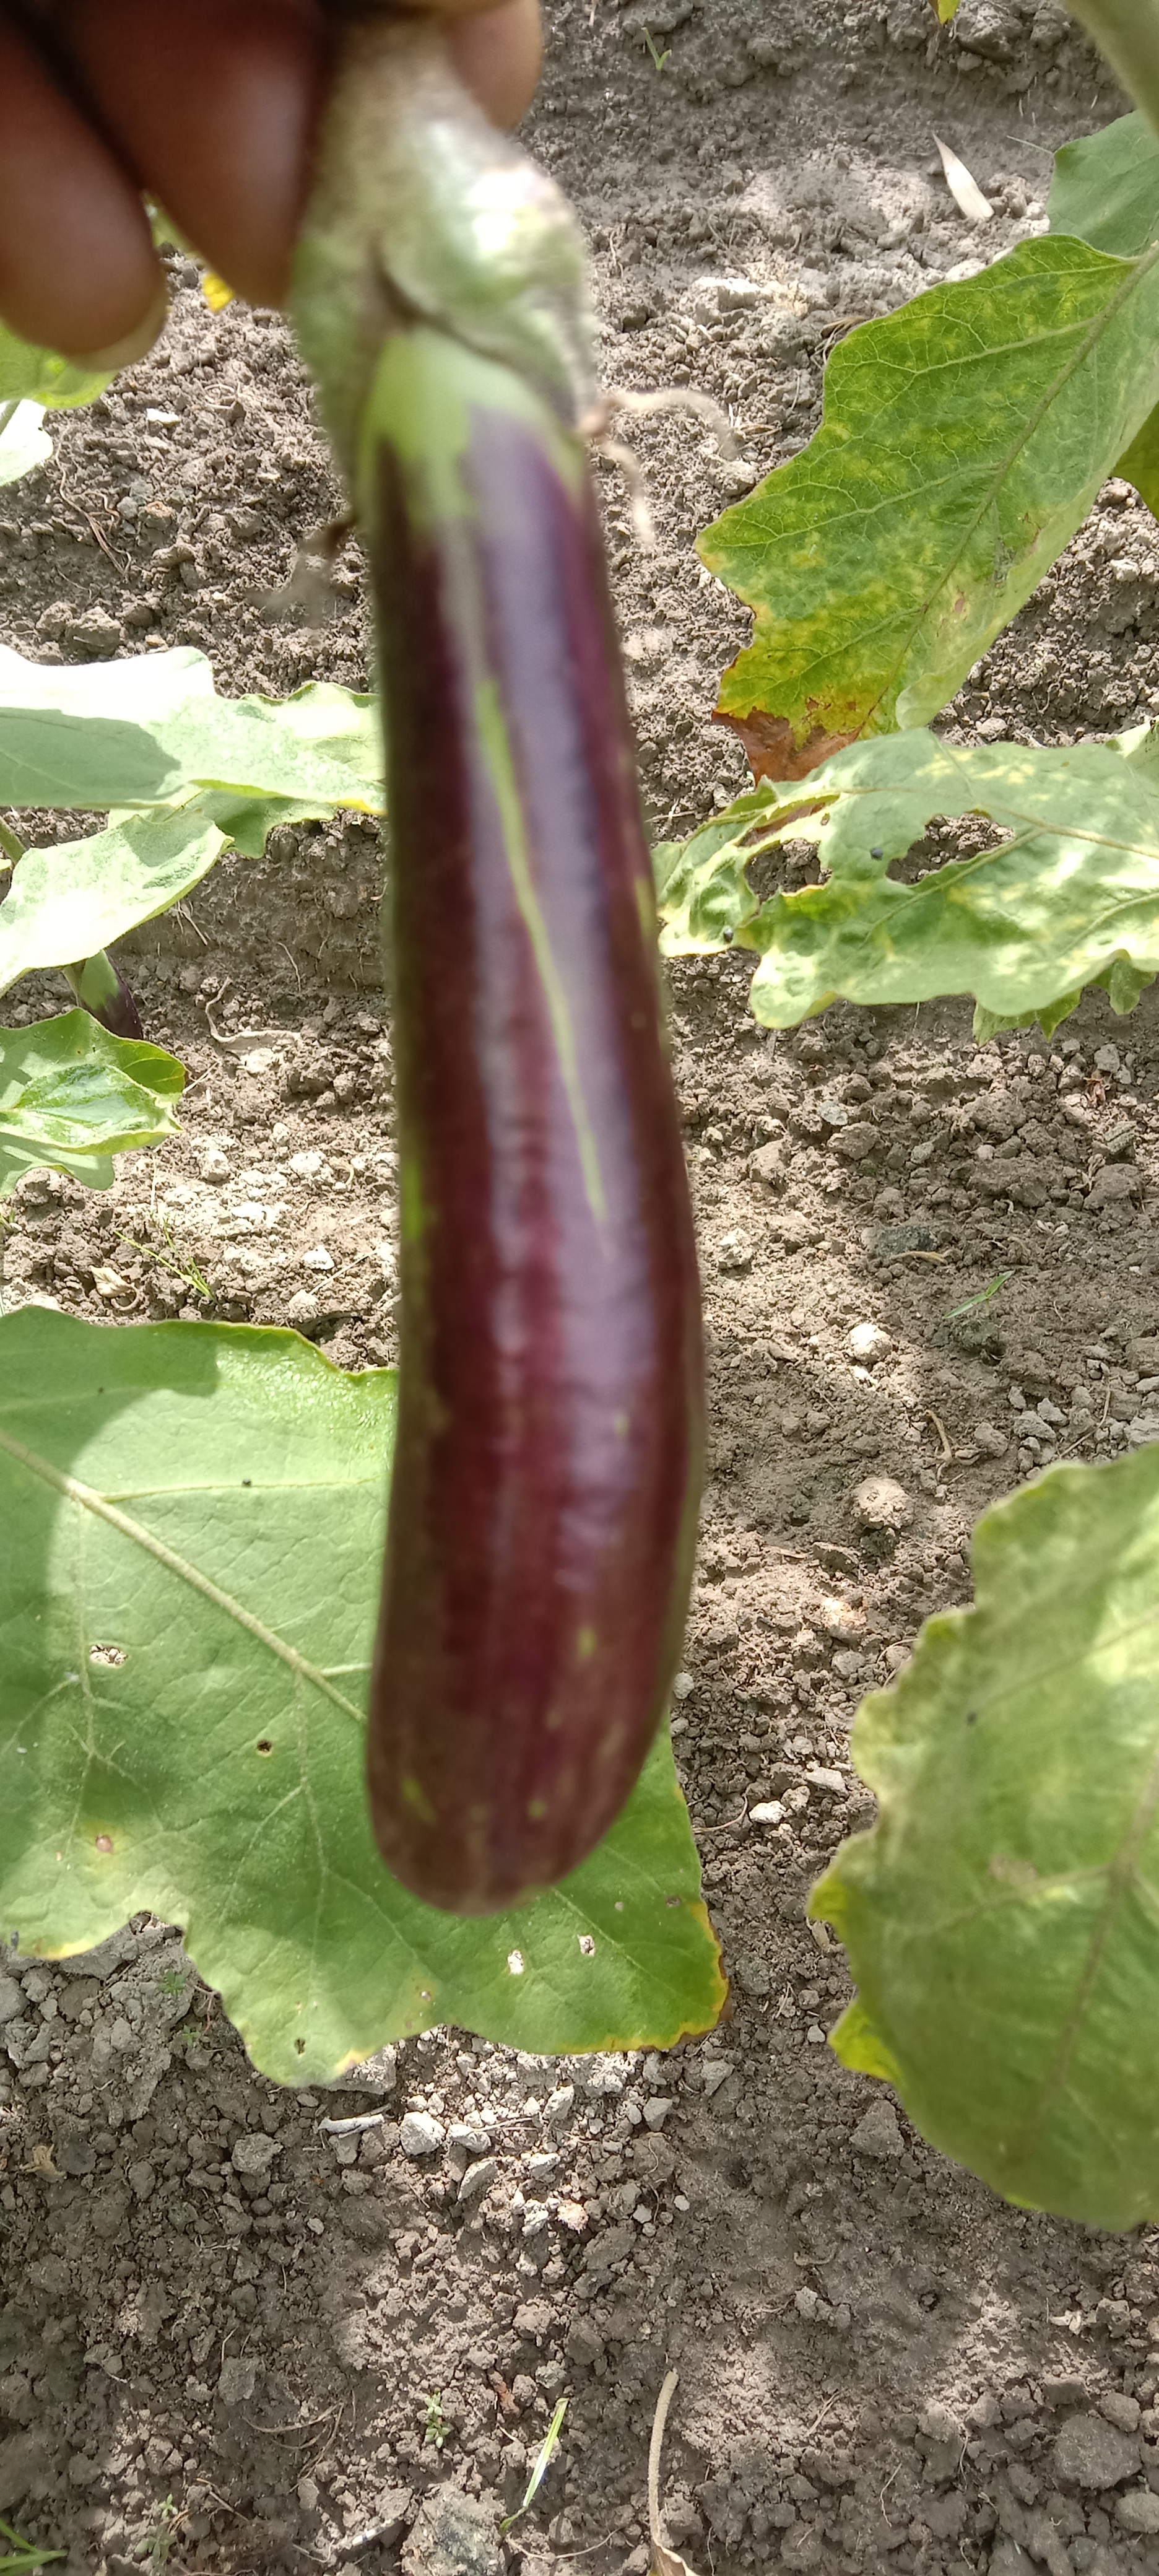
Label: Healty Brinjal